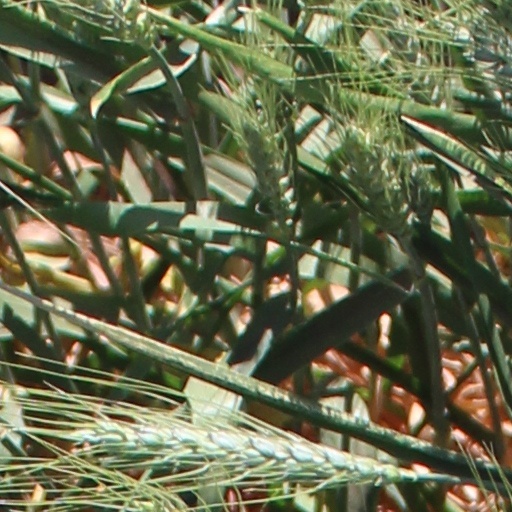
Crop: wheat